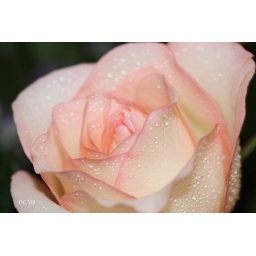
This was a beautiful rose with beads of water all over it.